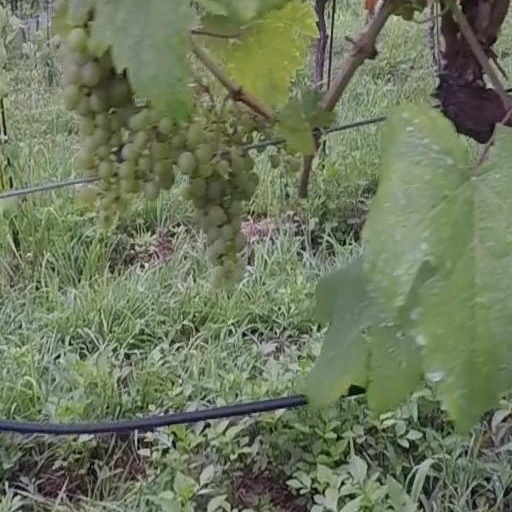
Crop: grape